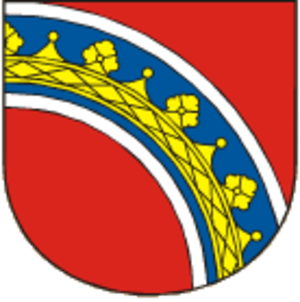
Nový Oldřichov est une commune rurale du district de Česká Lípa, dans la région de Liberec, en République tchèque. Sa population s'élevait à 775 habitants en 2018.